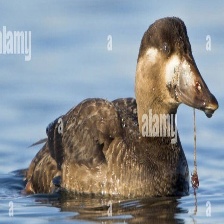
Species: SURF SCOTER
Scientific name: MELANITTA PERSPICILLATA
ImageNet parent category: drake